Franklin Demon-1

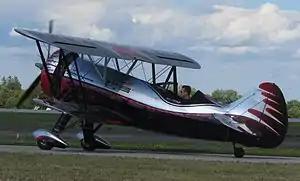
Kyle Frankilns "Dracula" Demon-1

The Demon-1 is a custom-built biplane for aerobatic flying.